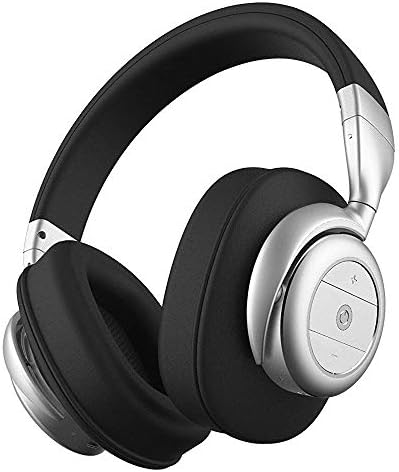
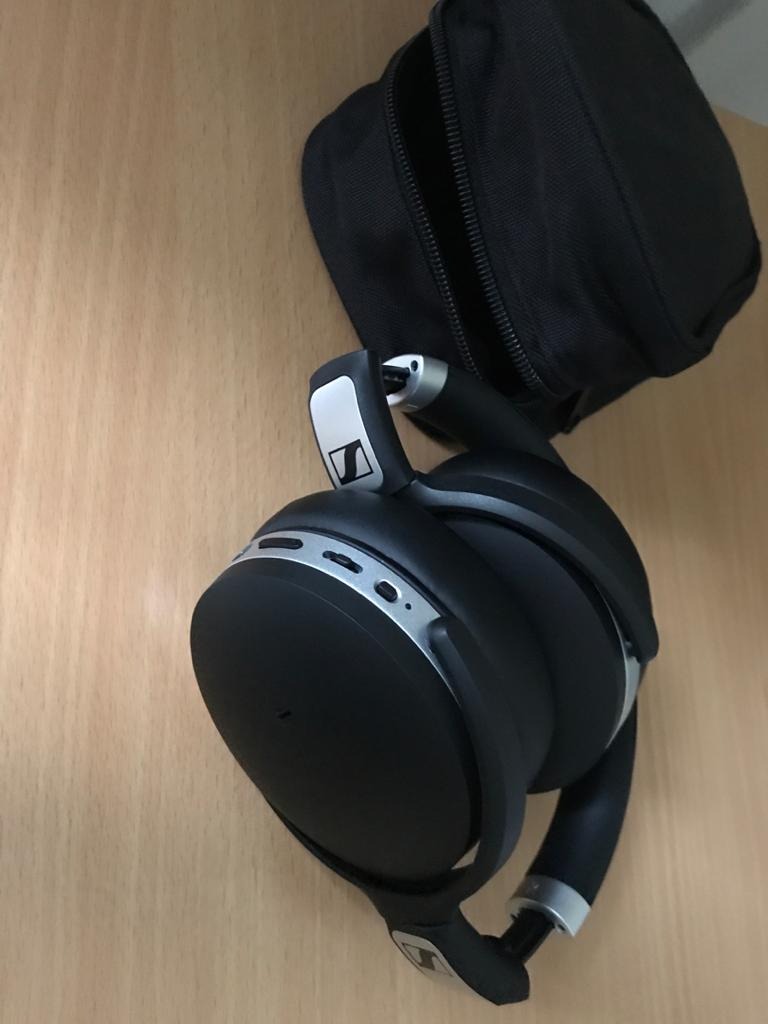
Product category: headphones
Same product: no